Midge Purce

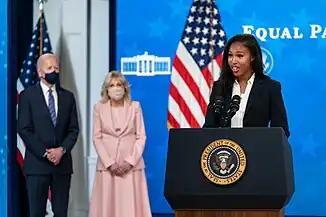
Purce delivers remarks during a virtual Equal Pay Day event Wednesday, March 24, 2021 at the White House.

Purce was traded to Sky Blue FC in 2020. During the 2021 NWSL season Purce played as a forward and scored nine goals, leading the team. She came in second in the NWSL Golden Boot race and was named to the NWSL Best XI in the 2021 NWSL Awards alongside teammates Caprice Dydasco and Kailen Sheridan. Purce was also a finalist for 2021 NWSL MVP following a breakout season.